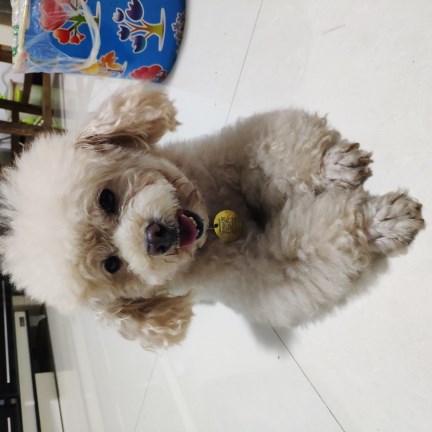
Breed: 2925-n000114-toy_poodle